Michael A. Monsoor

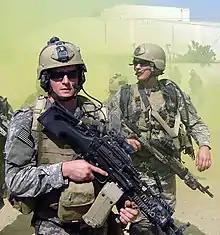
Monsoor in Iraq in 2006

During the Battle of Ramadi, SEAL Team Three was sent to Ramadi, Iraq in April 2006 and assigned to train Iraqi Army soldiers. As a communicator and machine-gunner on patrols, Monsoor carried of gear in temperatures often exceeding 100 °F. He took a lead position to protect the platoon from frontal assault and the team was frequently involved in battles with insurgent fighters. During the first five months of deployment, that platoon from Team 3 was assigned to Camp Corregidor on the east side of Ramadi, led by then-Lieutenant Seth Stone, who also earned the Silver Star for his own actions on the same September 29, 2006 operation.